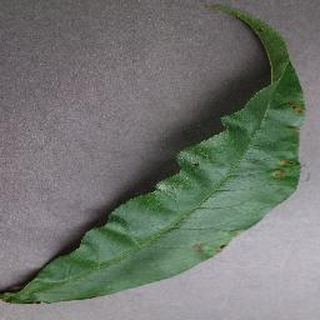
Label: peach_bacterial_spot